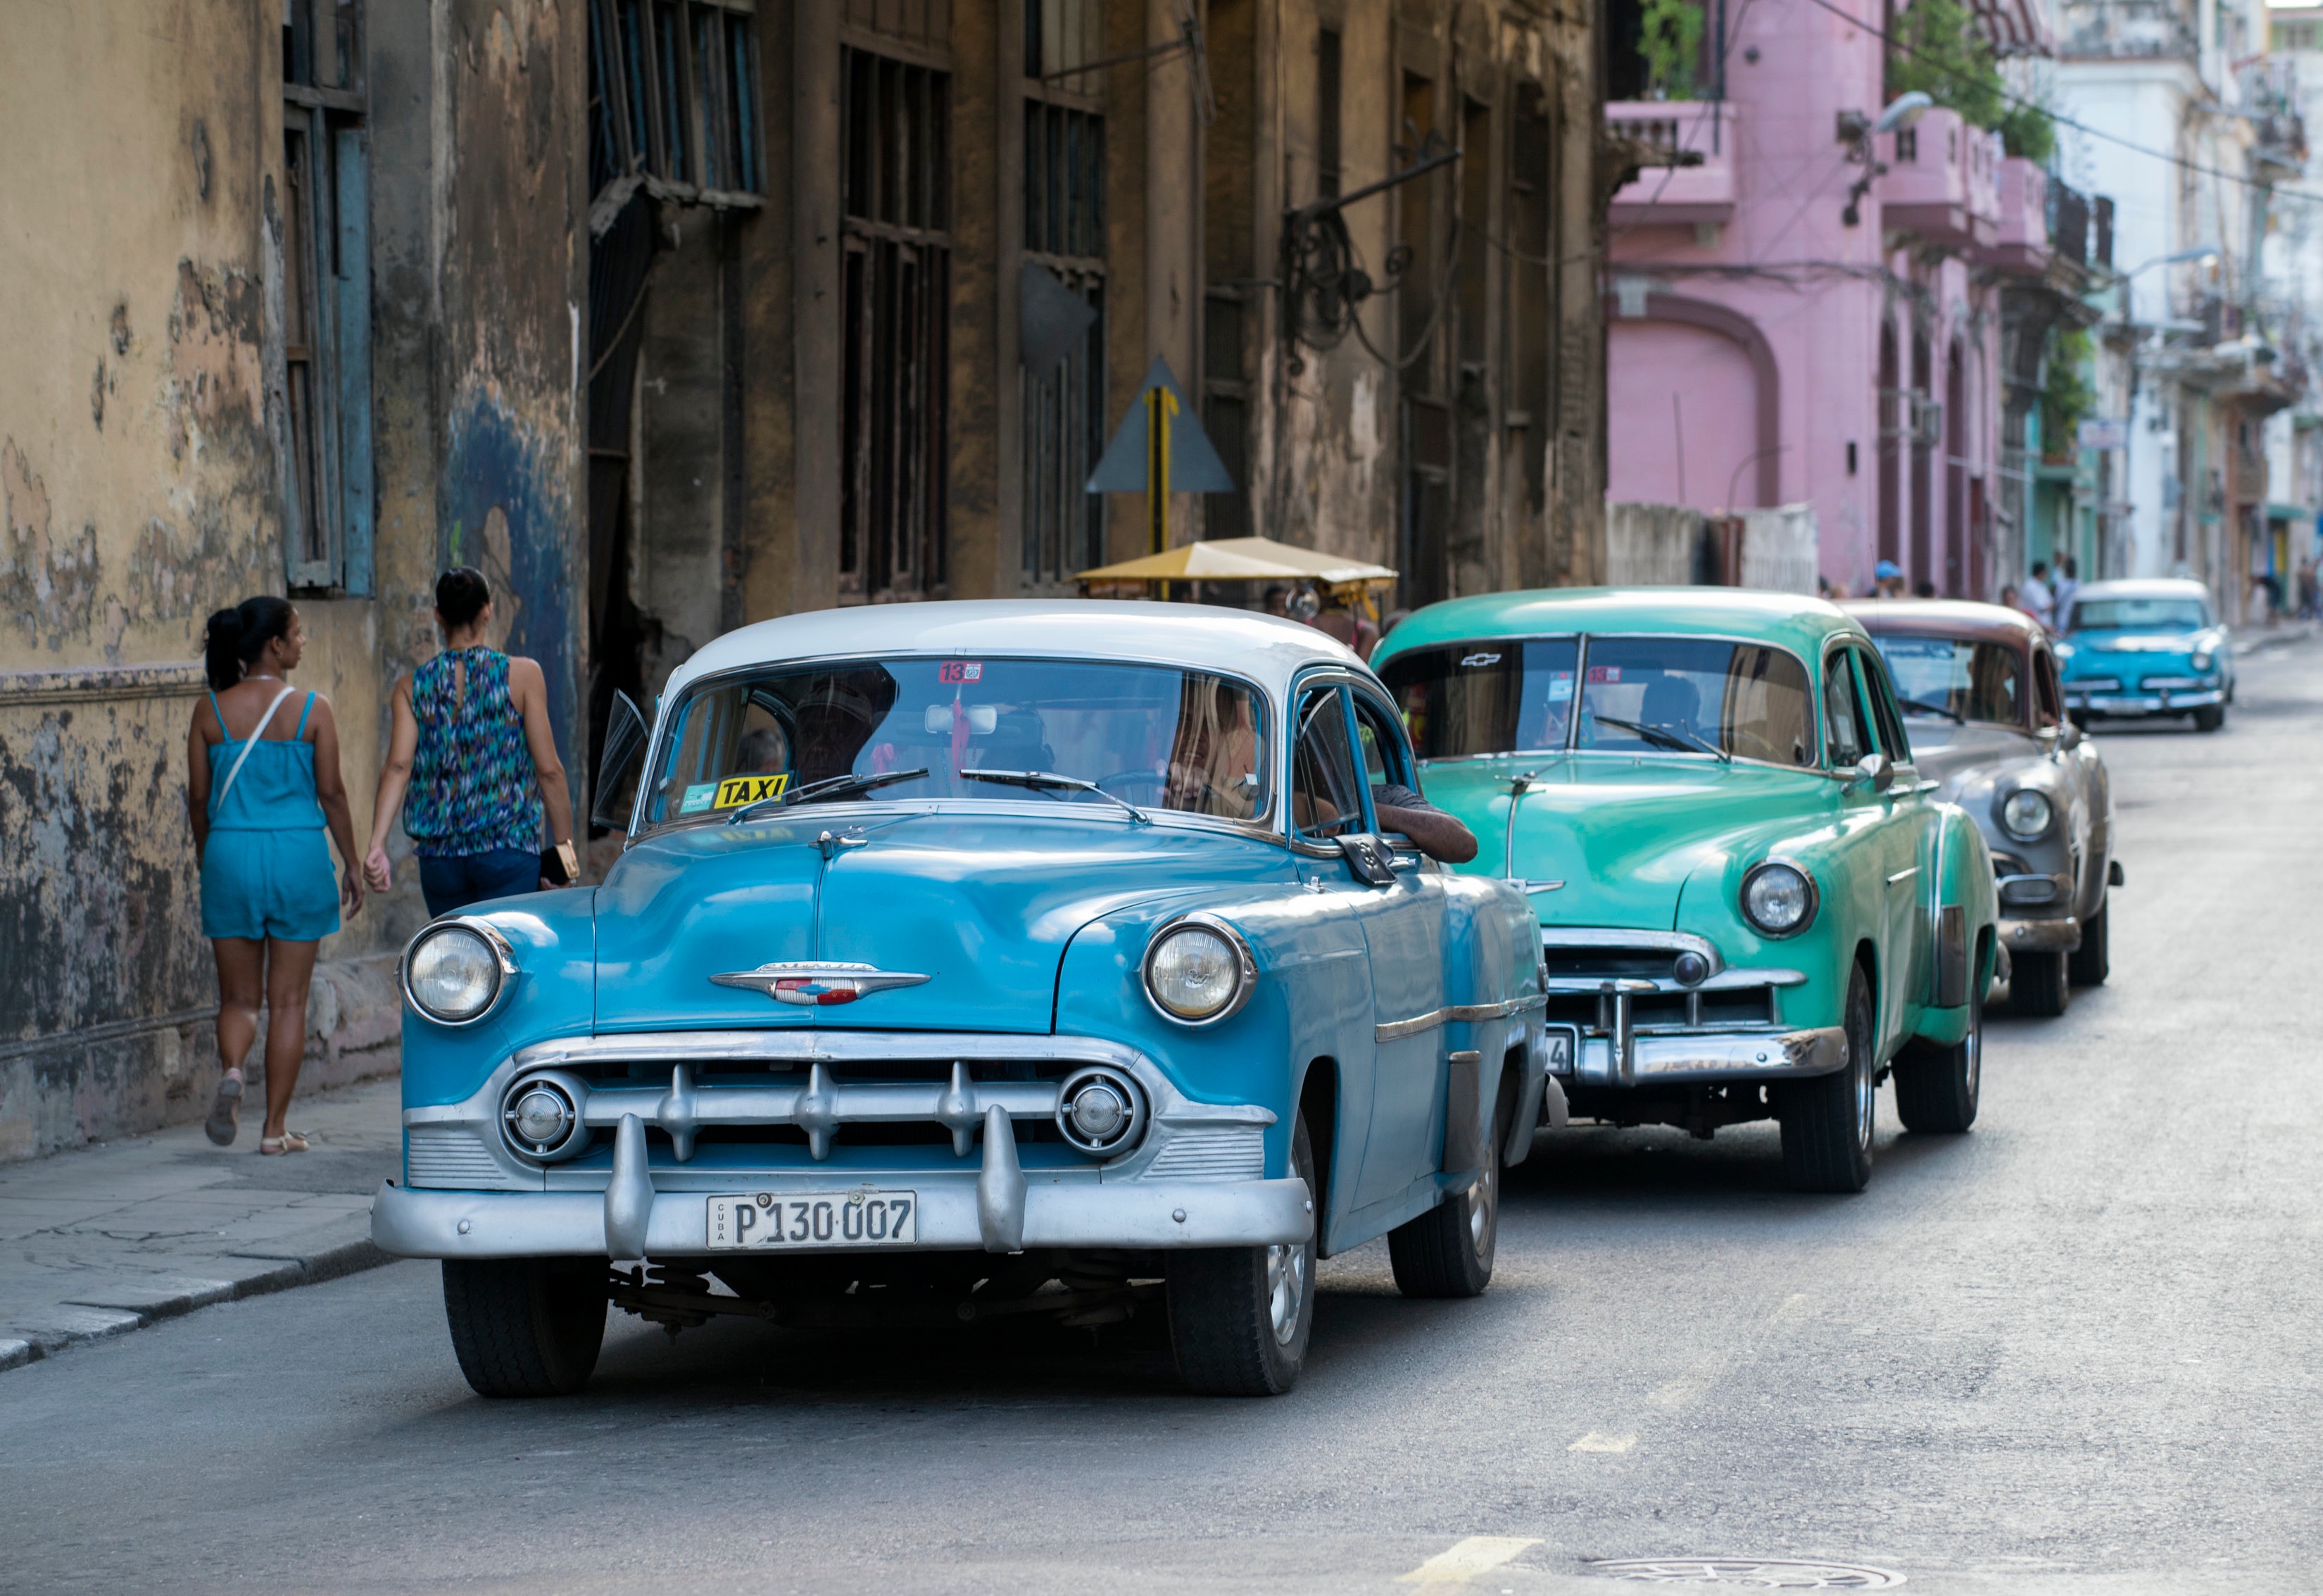
car, vehicle, motor vehicle, vintage car, sedan, classic, antique car, hot rod, land vehicle, automobile make, compact car, automotive design, luxury vehicle